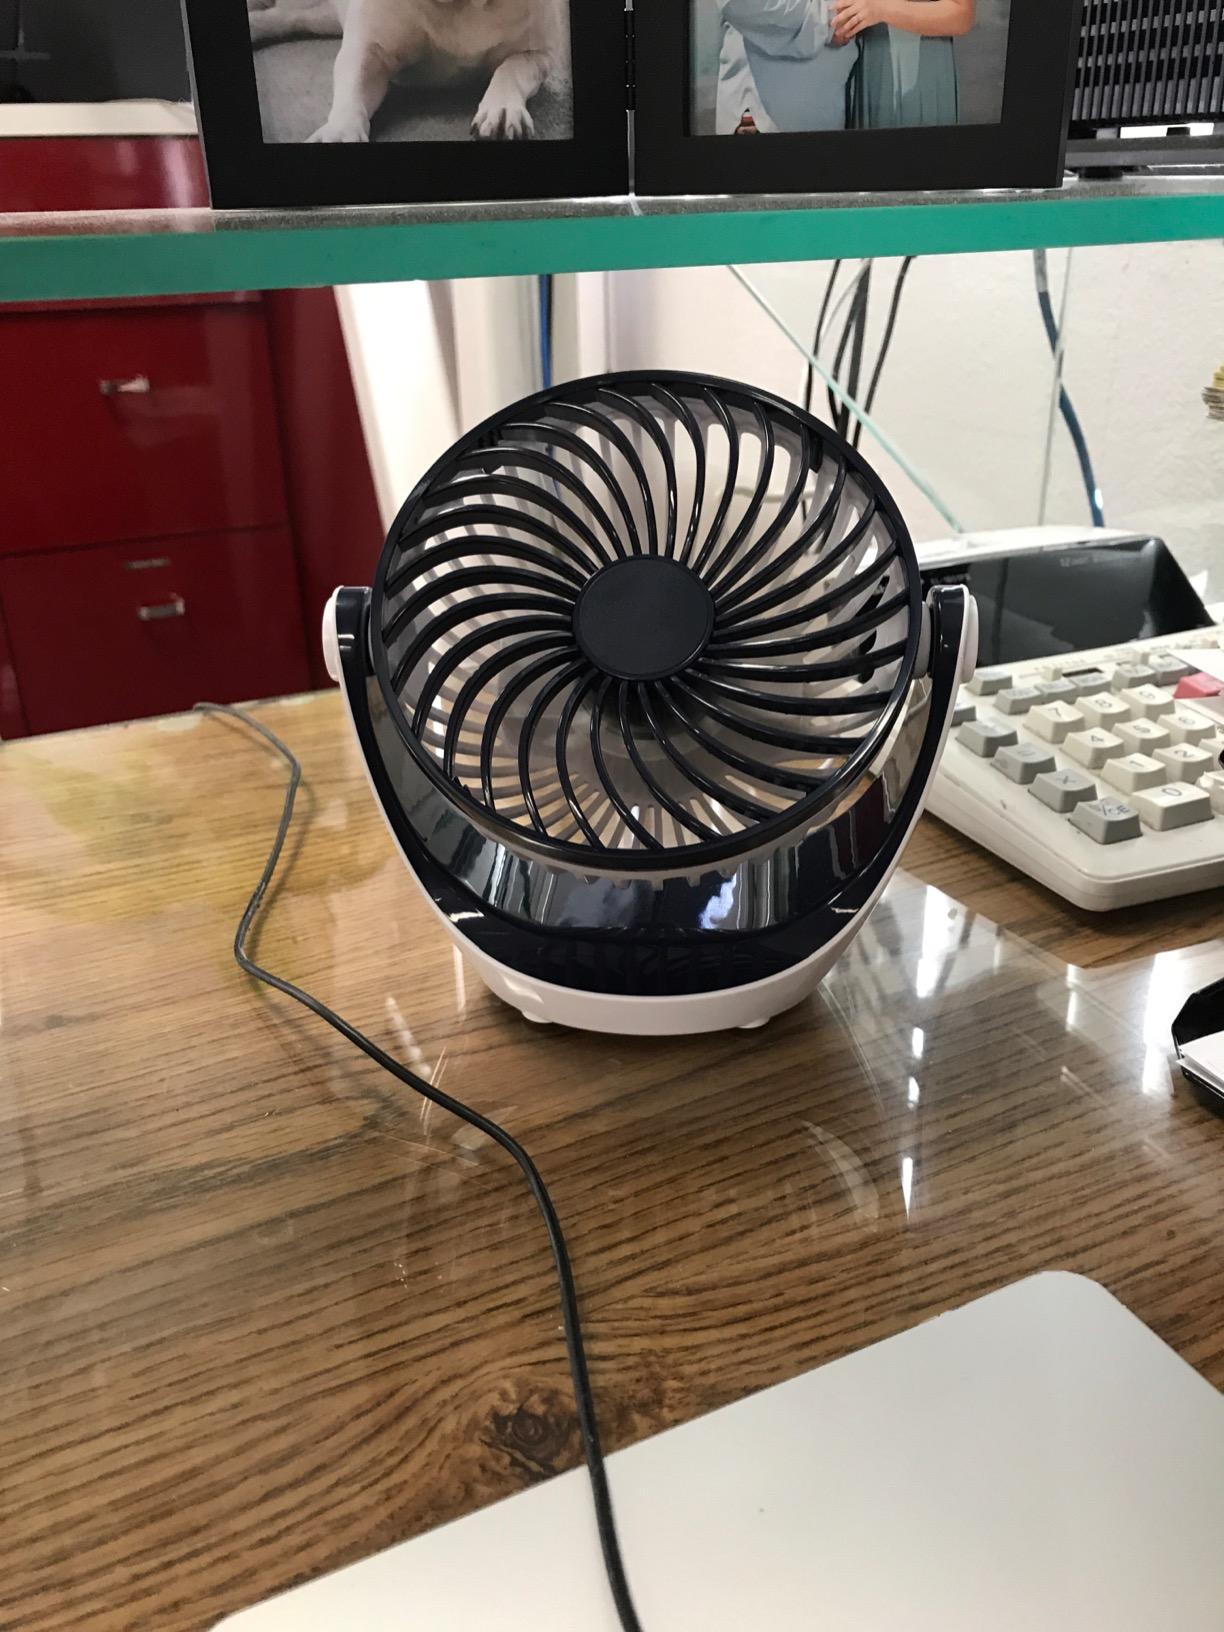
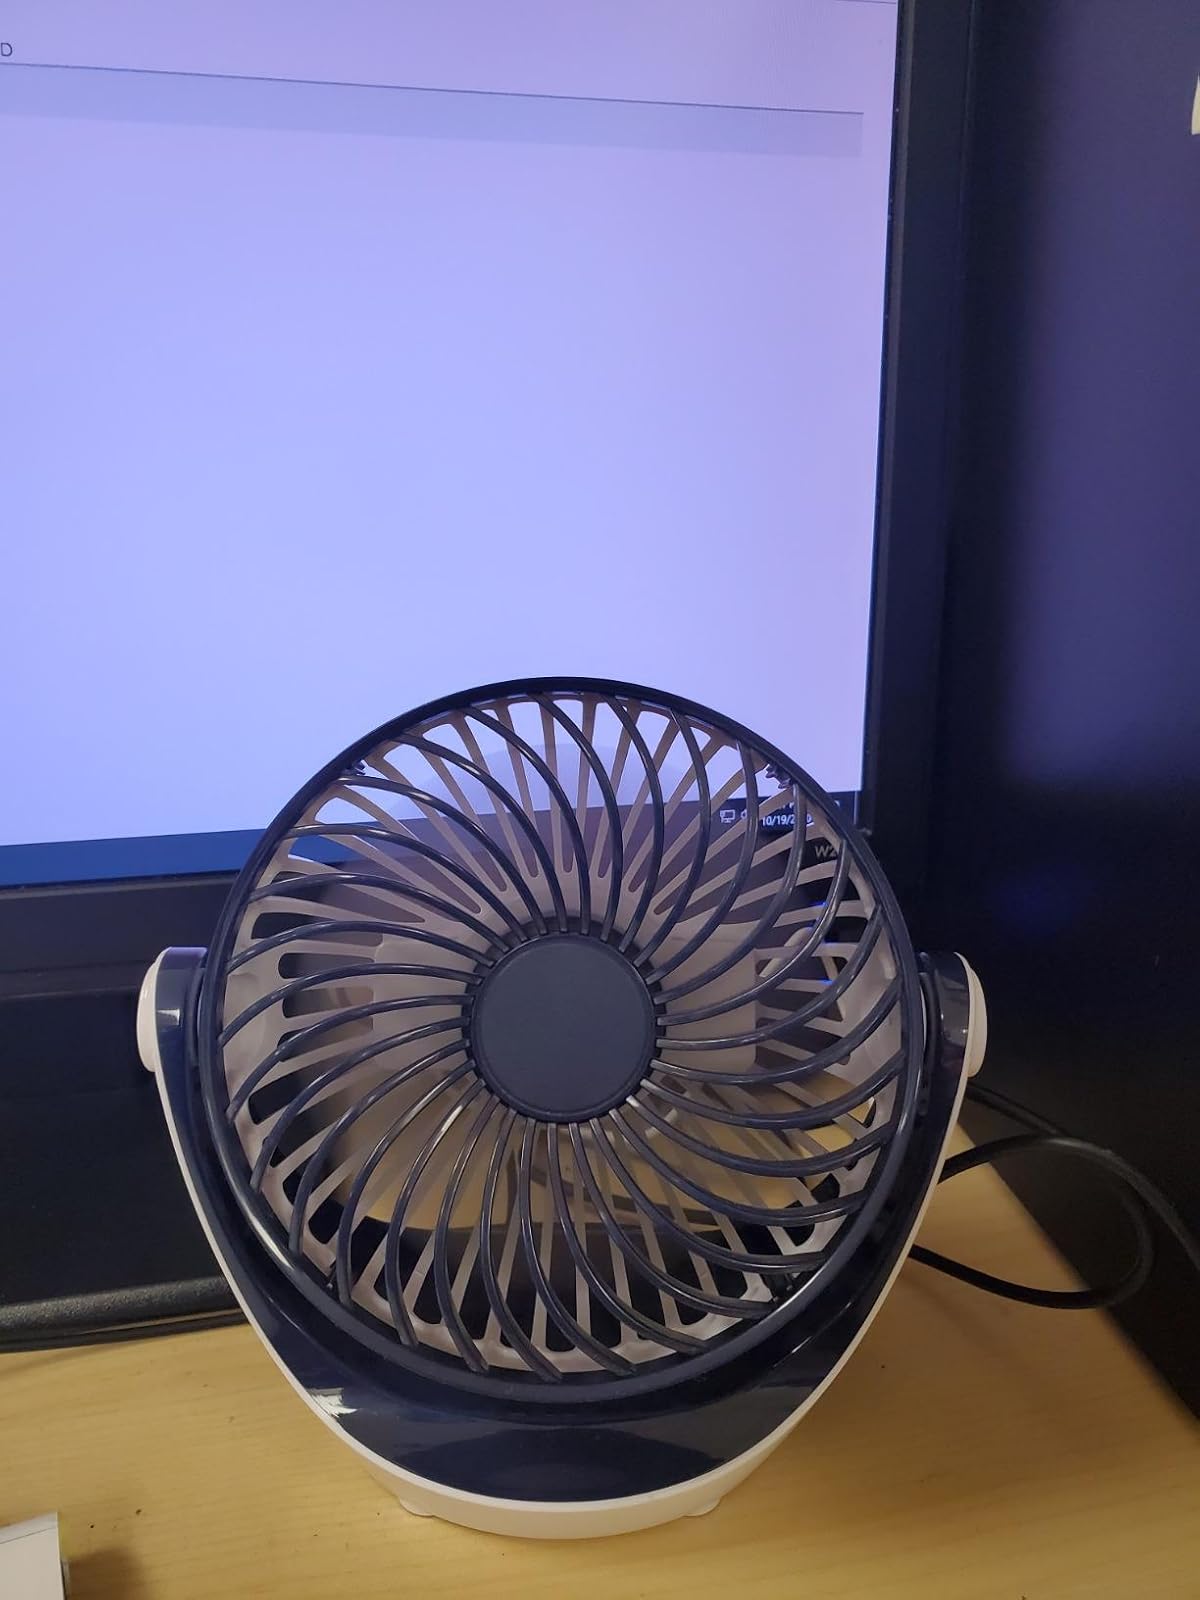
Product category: fan
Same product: yes